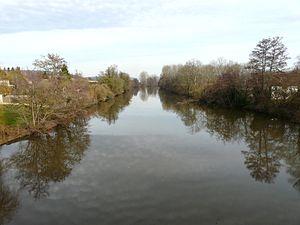
L'Isle en amont du pont de la RD 3A6 entre Annesse-et-Beaulieu (à gauche) et Razac-sur-l'Isle (à droite), Dordogne, France.
Annesse-et-Beaulieu est une commune française située dans le département de la Dordogne, en région Nouvelle-Aquitaine.